Skeleton at the 2010 Winter Olympics – Women's

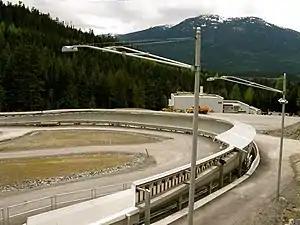
The Whistler Sliding Centre in June, 2008

The Whistler Sliding Centre in Whistler, British Columbia was the site of women's skeleton at the 2010 Olympic Games in Vancouver, Canada. The track was constructed between 2005 and 2008, and became only the 15th competition-level track in the world. It was certified for competition in sliding sports by the International Luge Federation (FIL) and the International Bobsleigh and Tobogganing Federation (FIBT) in March, 2008 in a process called homologation where hundreds of athletes ran the track. This was the first time many competitors at the 2010 Games were able to try the track and begin to develop strategies for it. Canadian athletes hoped that having it open two years before the Games, and having that amount of time to train on it, would give them an advantage in the Games. The Whistler Sliding Centre quickly gained a reputation as one of the fastest tracks in the world.